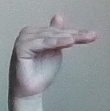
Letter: khaa